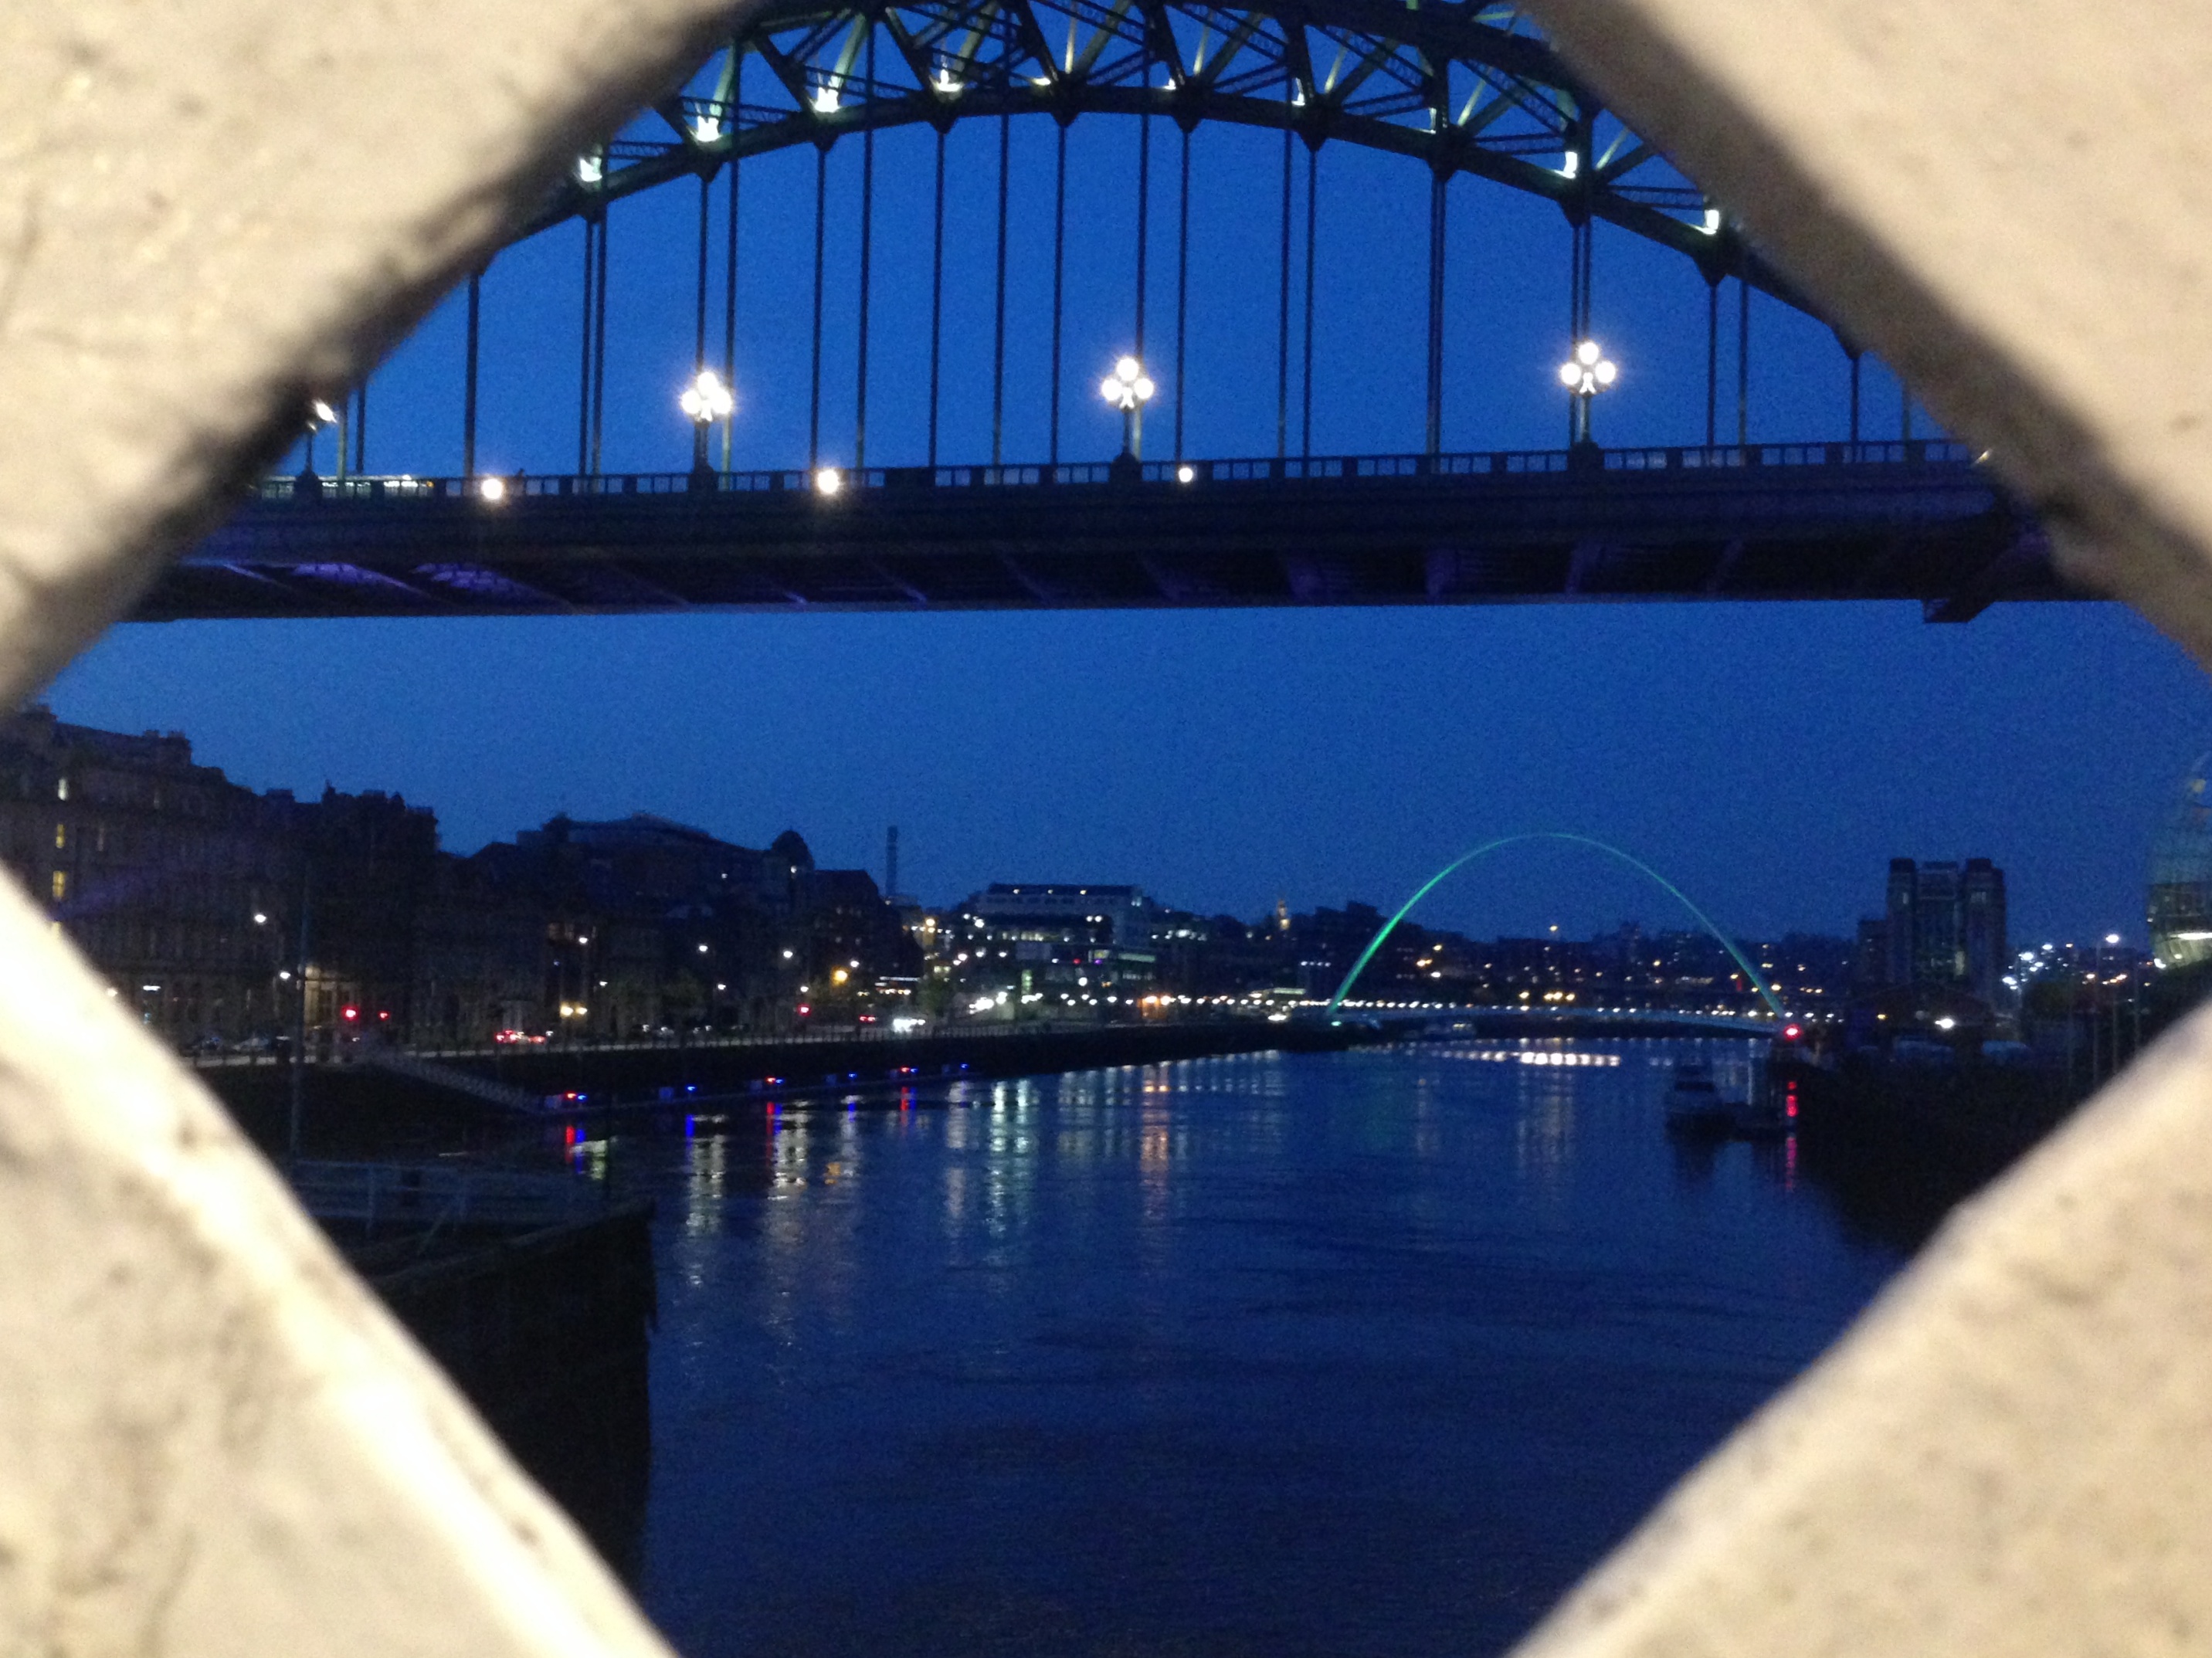
bridge, reflection, landmark, cable stayed bridge, arch bridge, nonbuilding structure